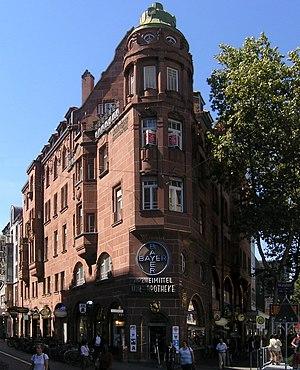
Une pharmacie de Karlsruhe, dessinée par Hermann Billing.